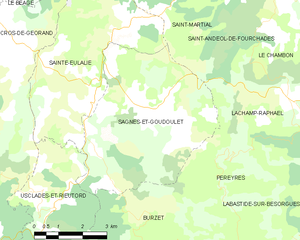
Carte des communes françaises: Sagnes-et-Goudoulet